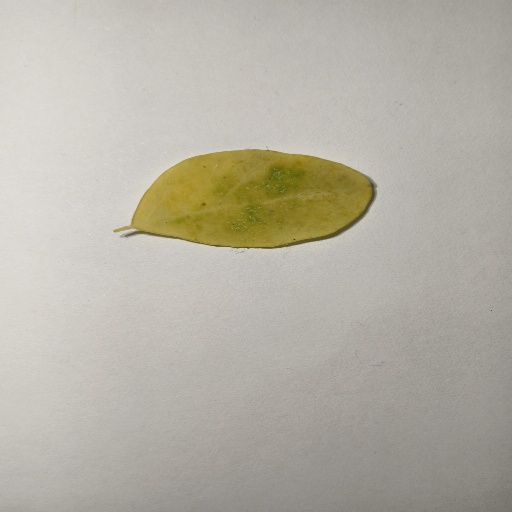
Species: Sojina
Leaf condition: Yellow Leaf